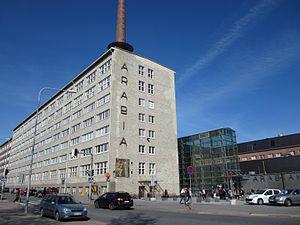
Arabia était une entreprise, fondée en 1873, de design et de production d'objets en faïence et en porcelaine en Finlande.